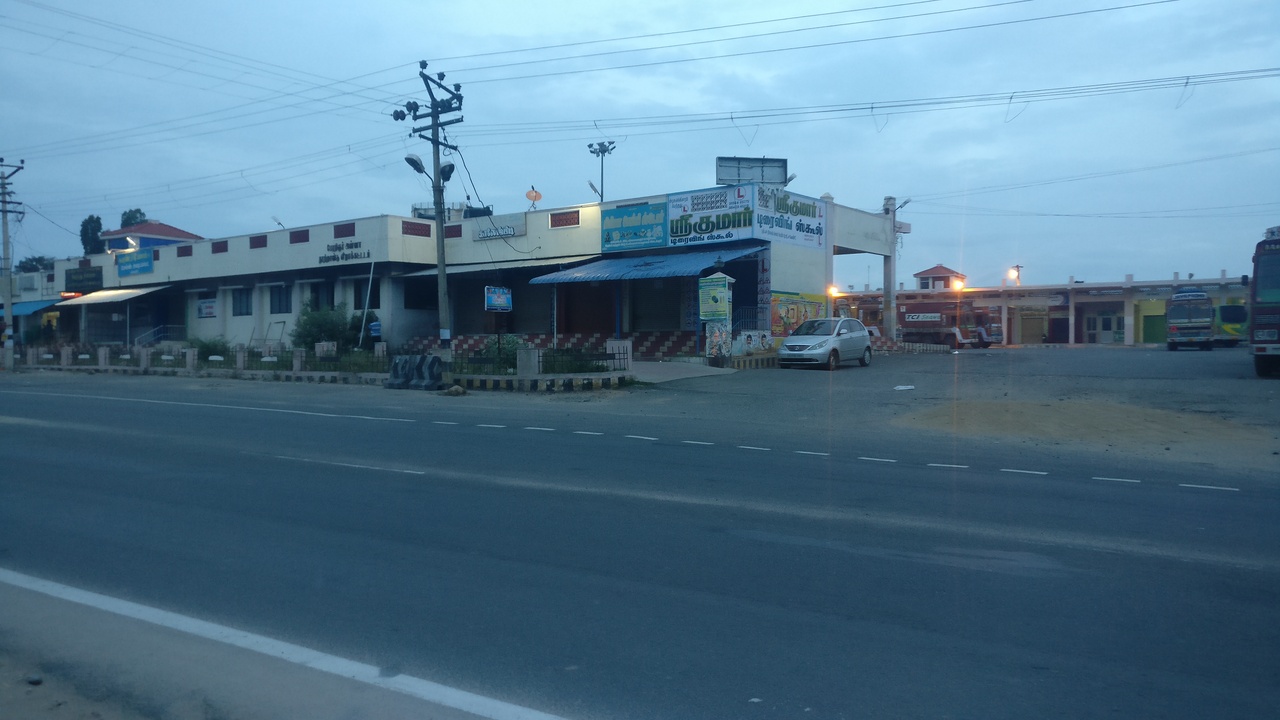
Sangagiri new bus stand